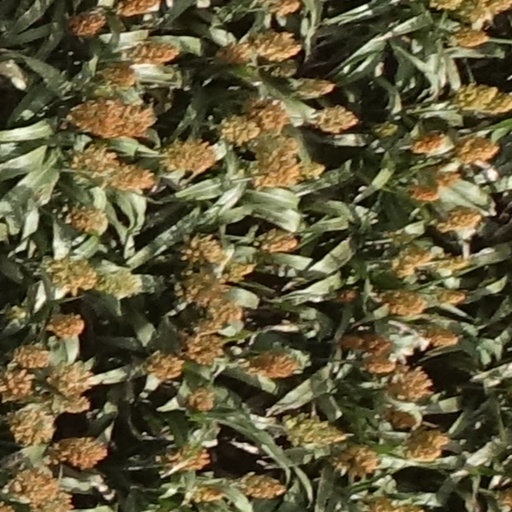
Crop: sorghum